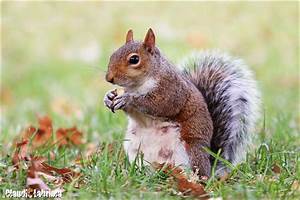
Label: scoiattolo